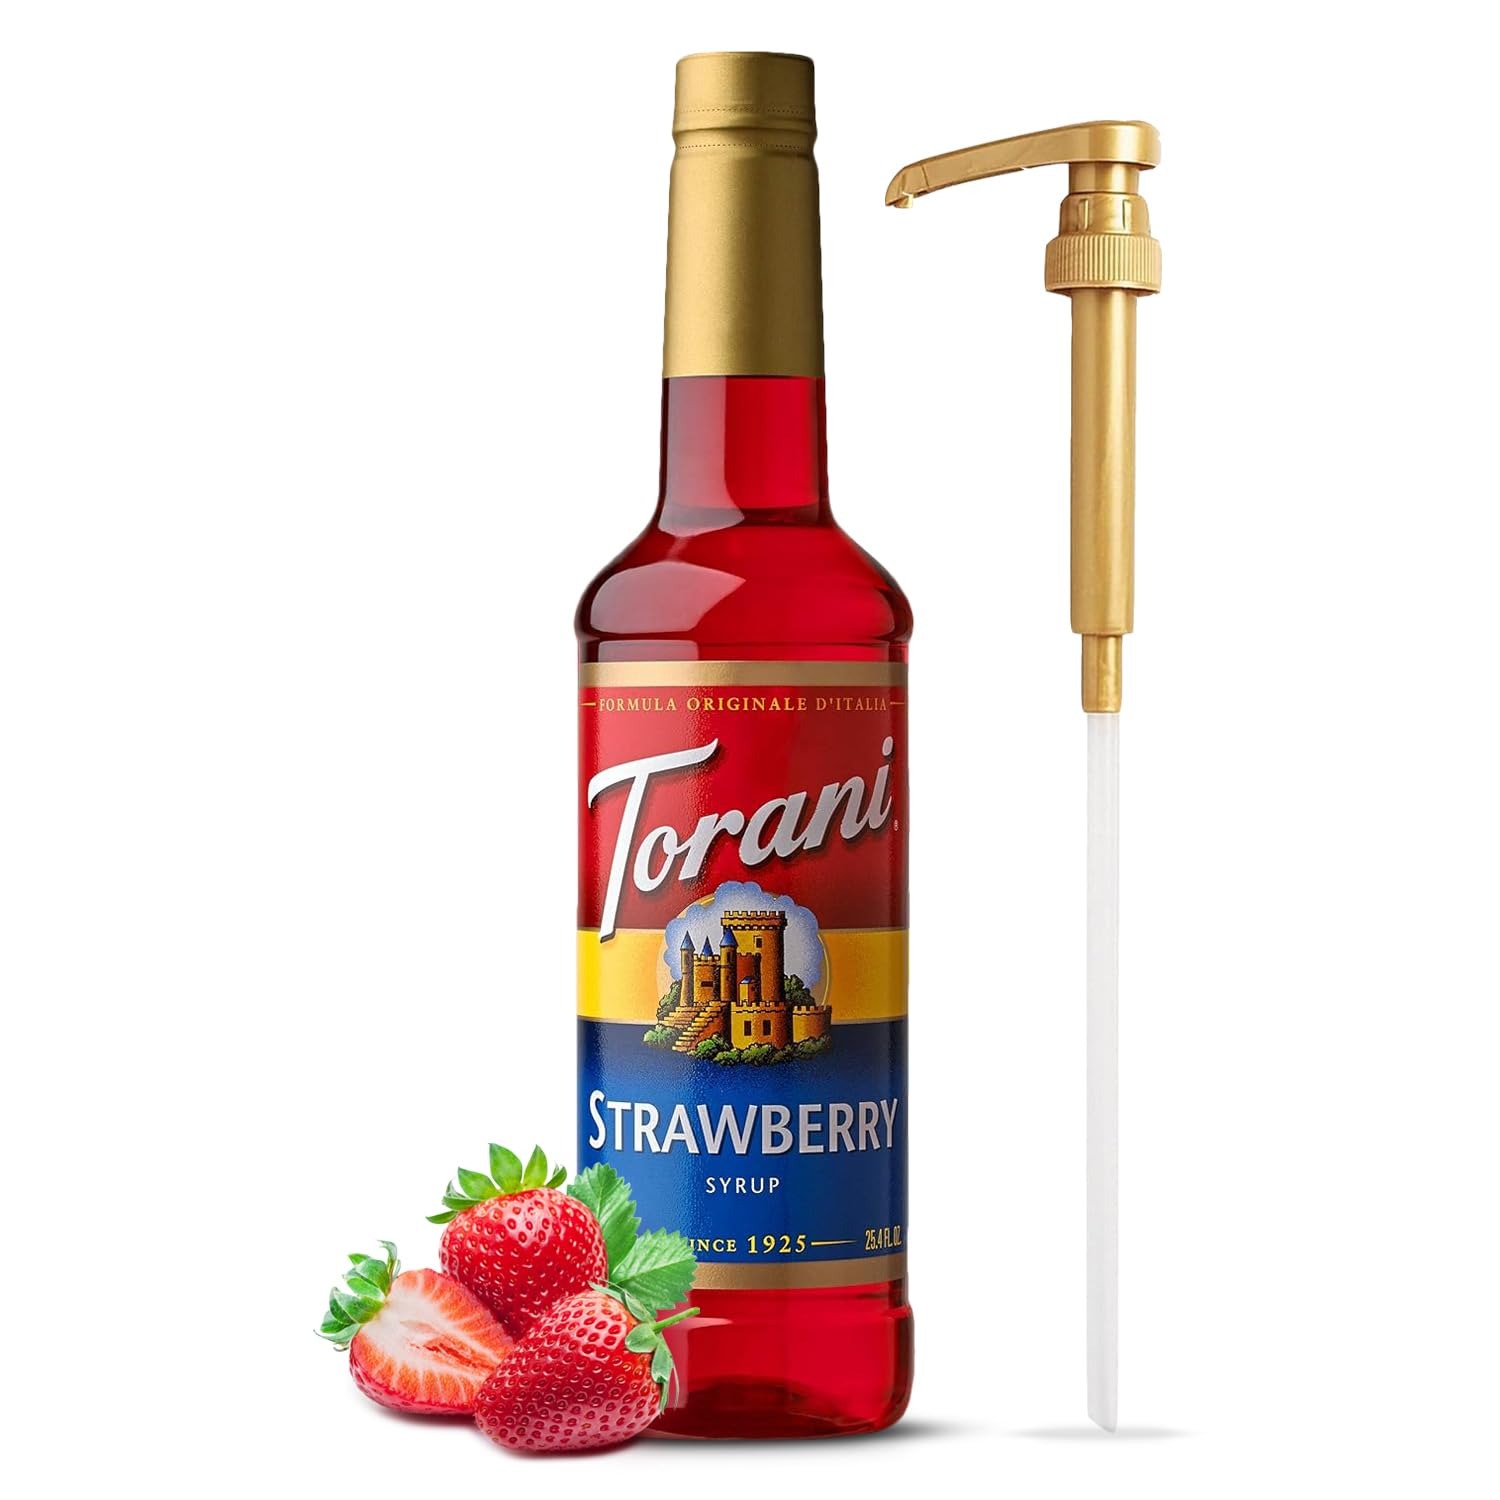
Item Name: Strawberry Flavored Syrup 25 4 Ounces Strawberry Syrup For Coffee, Toppings, And More with Fresh Finest Pump
Bullet Point: Strawberry Flavored Syrup 25 4 Ounces Strawberry Syrup Coffee Toppings with Fresh Finest Pump
Product Description: CAFE STYLE: Bring coffeehouse flavor to your home! Create your own homemade cafe-style favorites using one simple ingredient. Creme Caramel syrup elevates a simple drink to divine goodness. Flavor: Strawberry syrup
Value: 25.4
Unit: Fl Oz

Price: 19.99